Elvira Colonnese

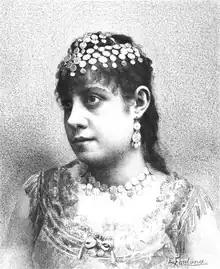
Elvira Colonnese, from an 1887 publication.

Colonnese was from Naples, Kingdom of the Two Sicilies, the niece of Luigi Colonnese, an operatic baritone.